Waterways of West Virginia

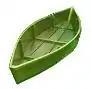
Small pirogue (R Connolly)

The Northwest Ordinance was passed unanimously by the Congress of the Confederation of the United States on July 13, 1787. On August 7, 1789, the United States Congress affirmed the ordinance with slight modifications under the Constitution. In 1787, pirogues began use on the upper frontier river for carrying the mail. The new United States government paid these boaters to relay mail along the Ohio River in two-week intervals between Wheeling, Marietta, Maysville and Cincinnati, with short stops along the West Virginia and Ohio settlements. To be hired as a pirogue mail carrier, a candidate had to demonstrate above-average boating and swimming skills and was required to be frontier savvy. The mail pouch was strapped securely to his body in case of a boating accident. Fort Henry at Wheeling was the Mail Master's collection point for the Pirogue mail carriers.